LGBTQ history in Israel

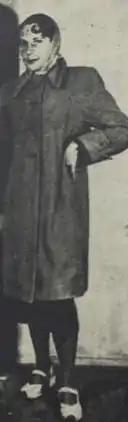
Rina Natan dressing as a female.

The newly formed government of Israel continued in British tradition with enforcing their laws regarding the criminalization of homosexual relationships as well as other acts that the government deemed immoral or unnatural which included acts of gender fluidity. In the 1950s, an Israeli transgender woman by the name of Rina Natan was arrested for cross dressing, this entailed that she was wearing female clothes while being of biological male sex. The arrest was made on terms of her breaking public order. Later, the government had concluded that they could not charge her for wearing women's clothing and ultimately released her. After her arrest, she became very vocal in Israel's political sphere in regards to gender and transgender rights, even becoming known as Israel's first transgender rights activist. Specifically, she was protesting the Israeli government's policies and laws that denied her rights to treatment and denied her the appropriate resources to transition between the male to female gender. Denying her specifically on her gender reassignment surgery was Attorney General Haim Cohn who in 1954 was persistent in making sure that Natan would not receive her surgery. Following this, two short years later, Natan severed the penis that she was born with herself. After this, Israeli hospitals were forced to treat her and Rina Natan became Israel's first transgender woman. After her transition, Rina Natan was a woman by gender and in society but the Israeli government never changed the name and gender on her passport, which remained under her birth given male name. Natan would pave the way for gender and transgender rights in Israel. She gave transgender rights a sphere of influence in activism and her actions and story would lead the Israeli government to legally recognize and permit sex reassignment later in 1986.